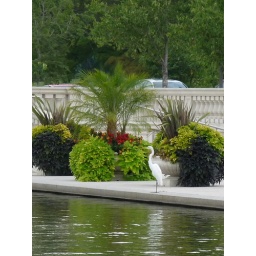
Just standing there in formal dress by the formal pool.